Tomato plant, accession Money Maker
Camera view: vertical (180 deg); turntable rotation: 210 degrees
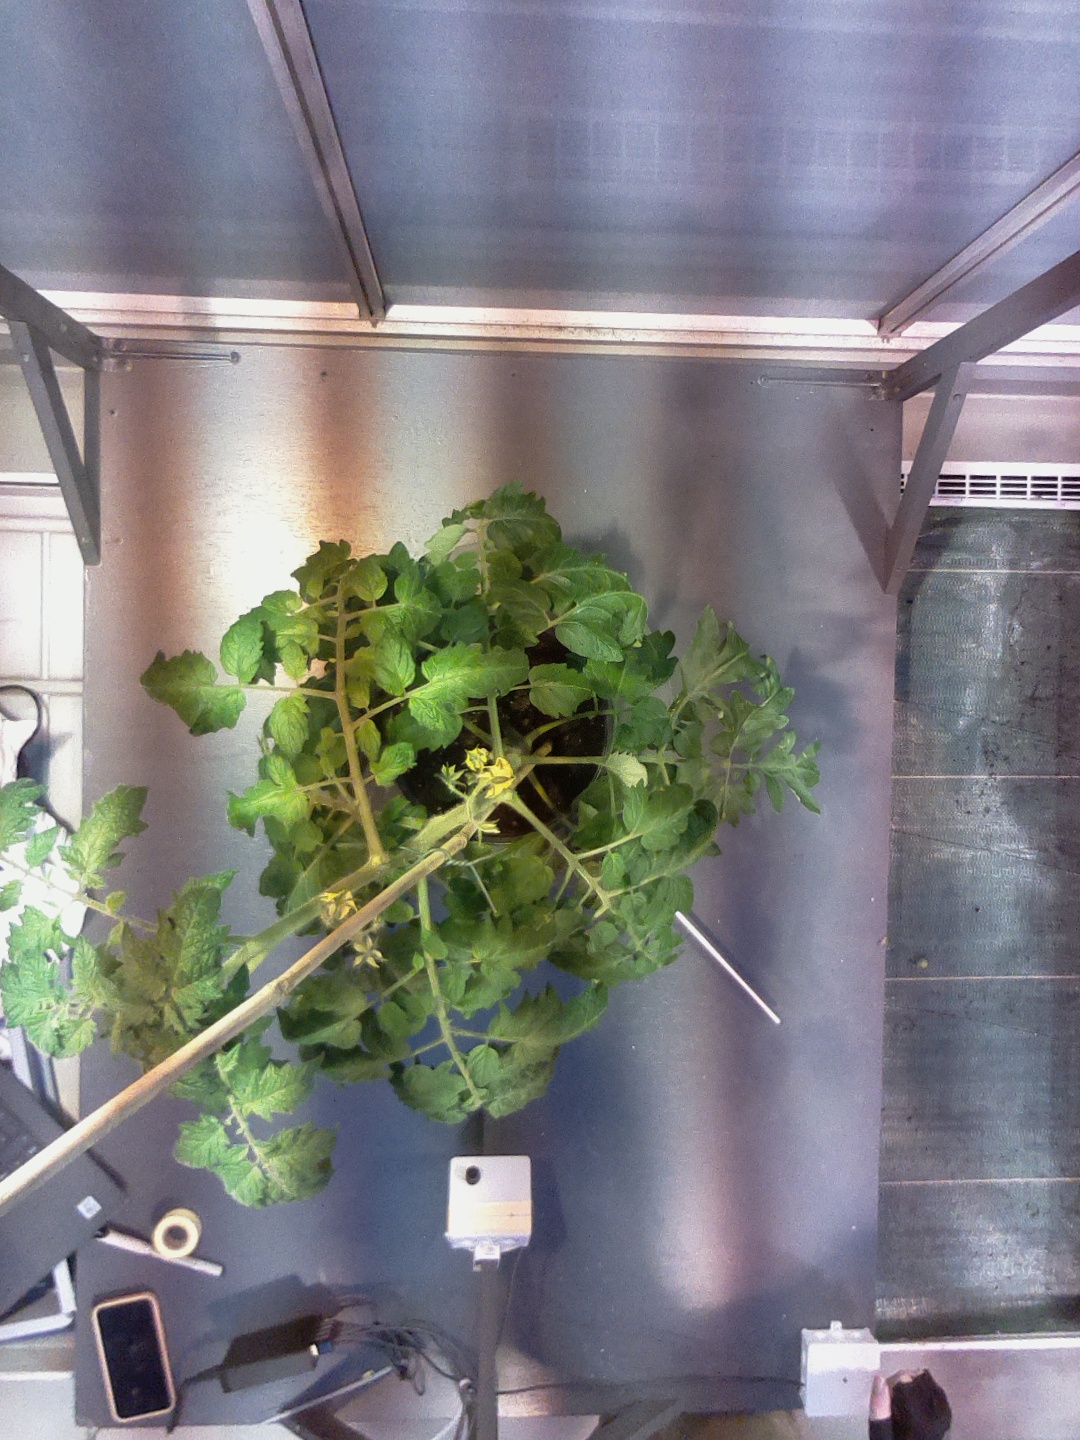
BBCH growth stage 66: Full flowering, 60%-70% of flowers open, more petals falling